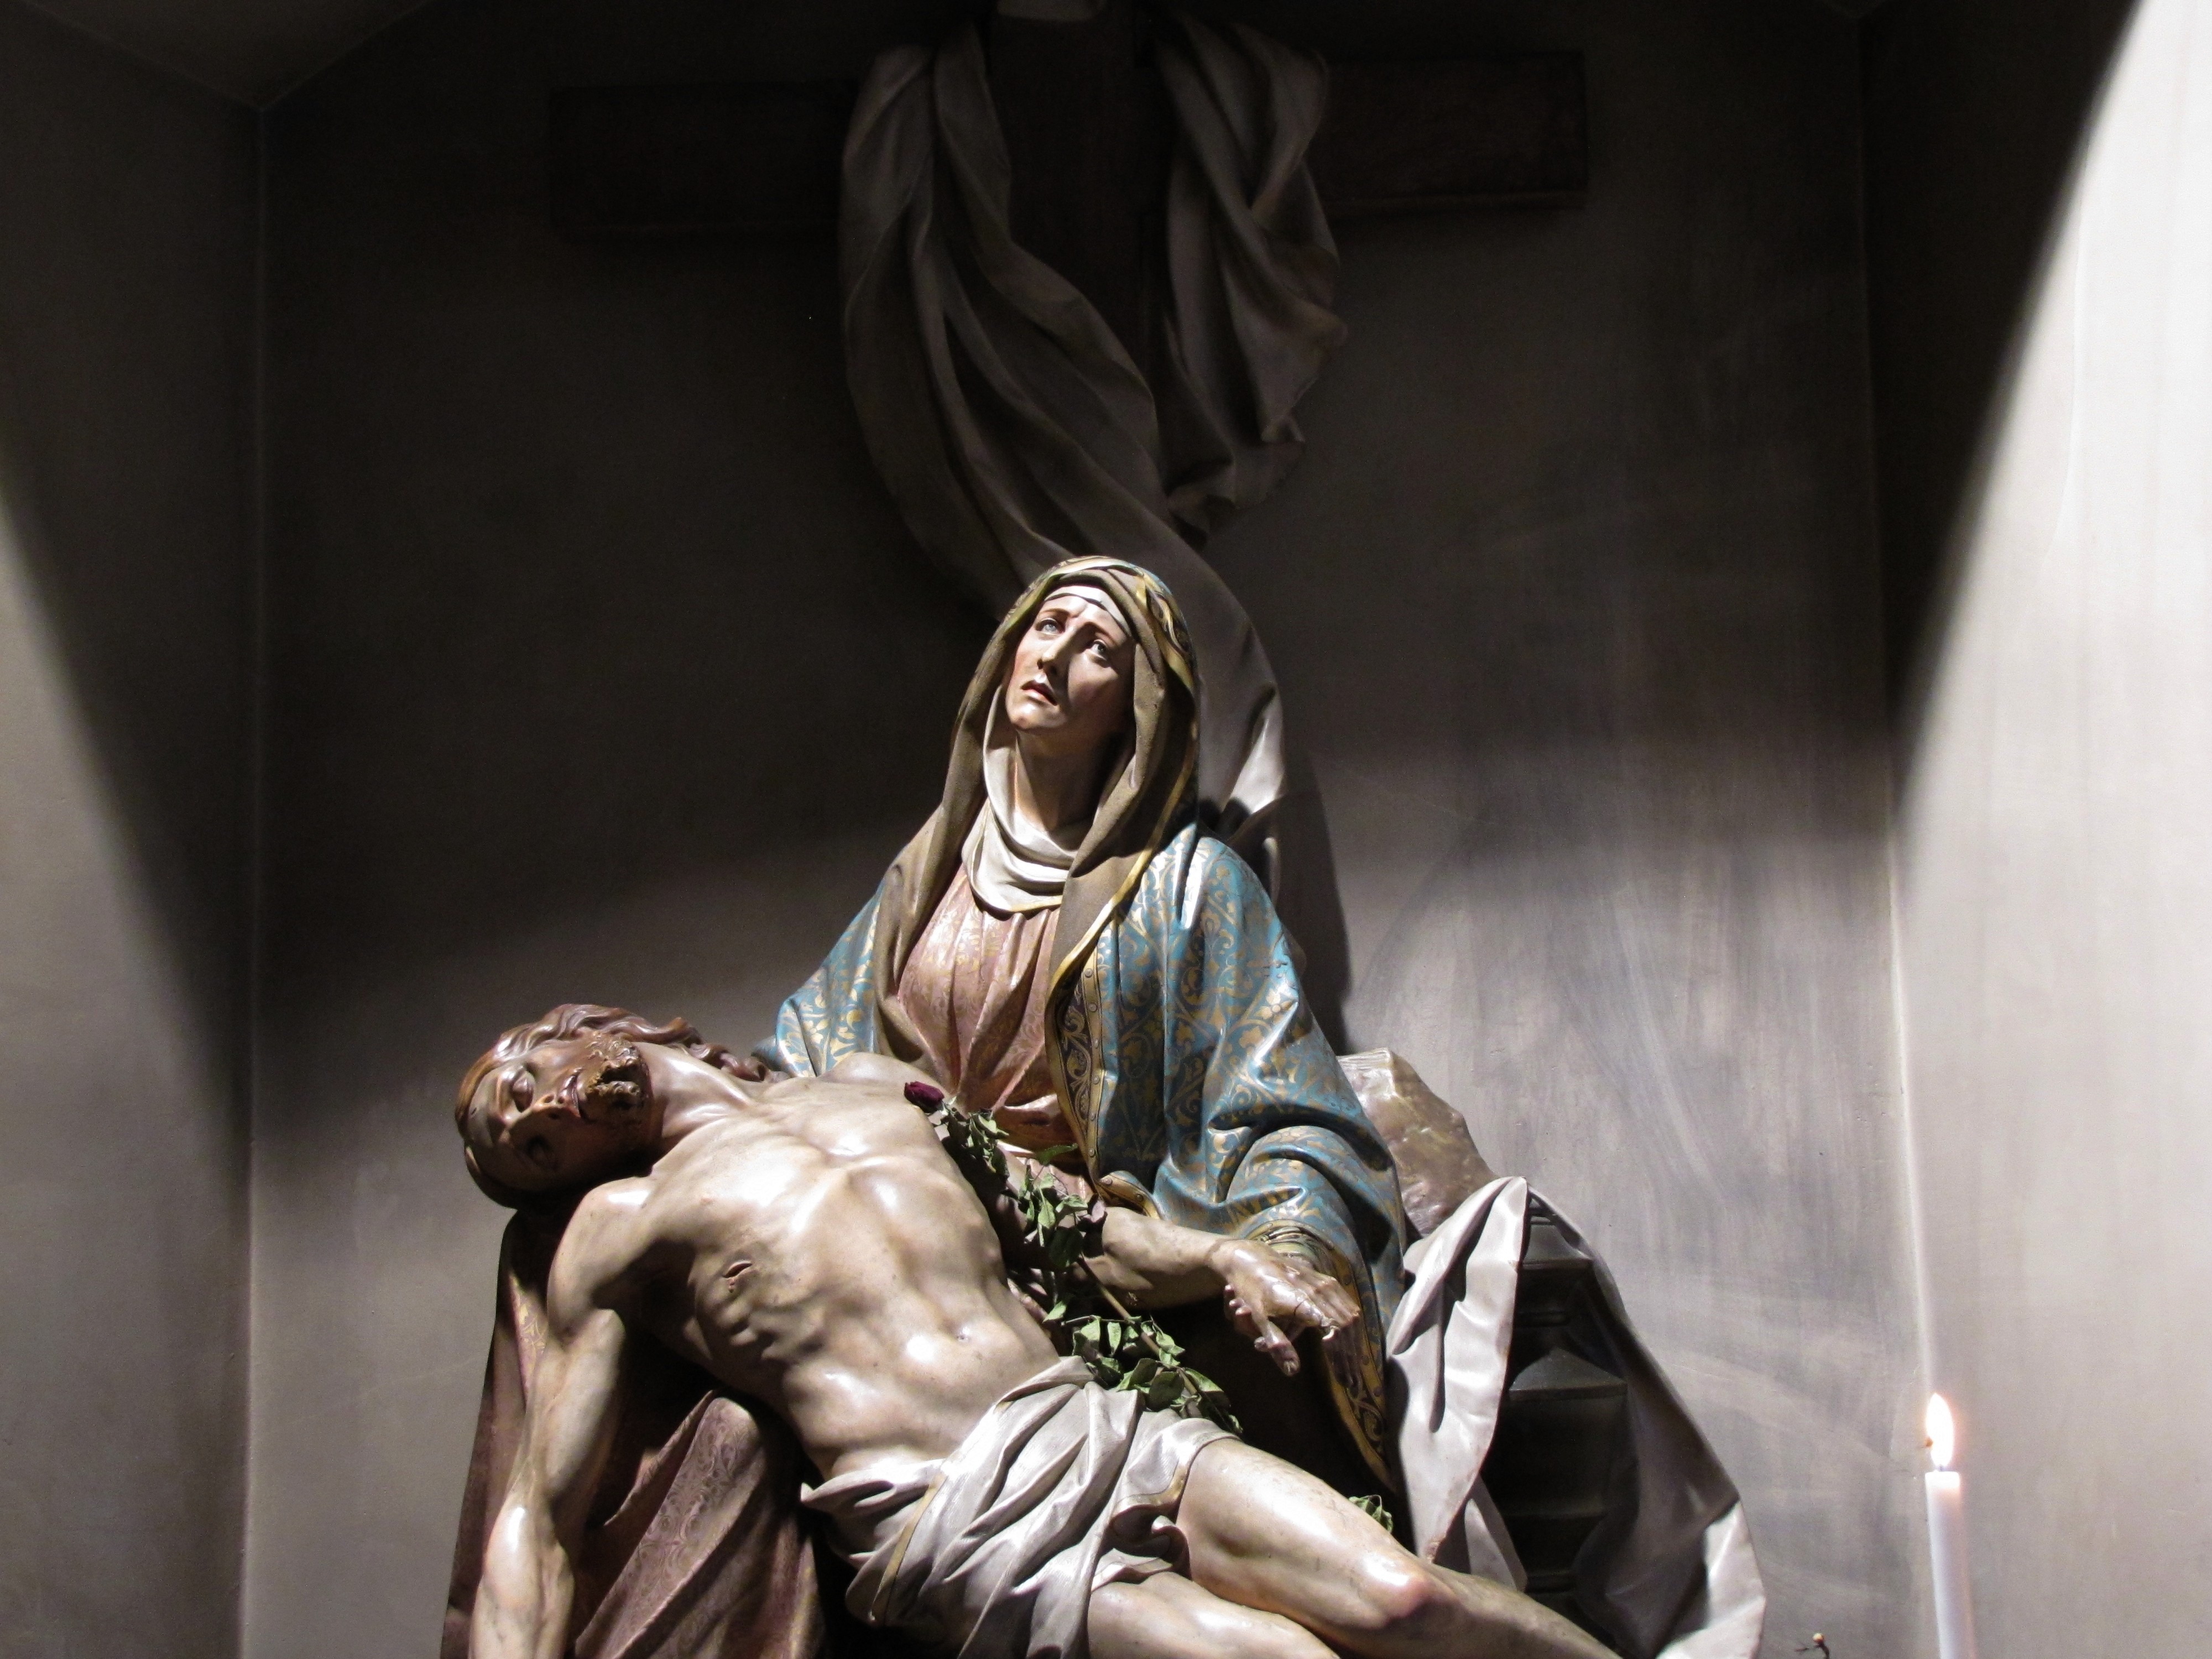
architecture, interior, monument, france, statue, religion, landmark, church, cathedral, painting, sculpture, inside, art, faith, beautiful, historical, action figure, screenshot, mythology, jesus christ, savior, st michel